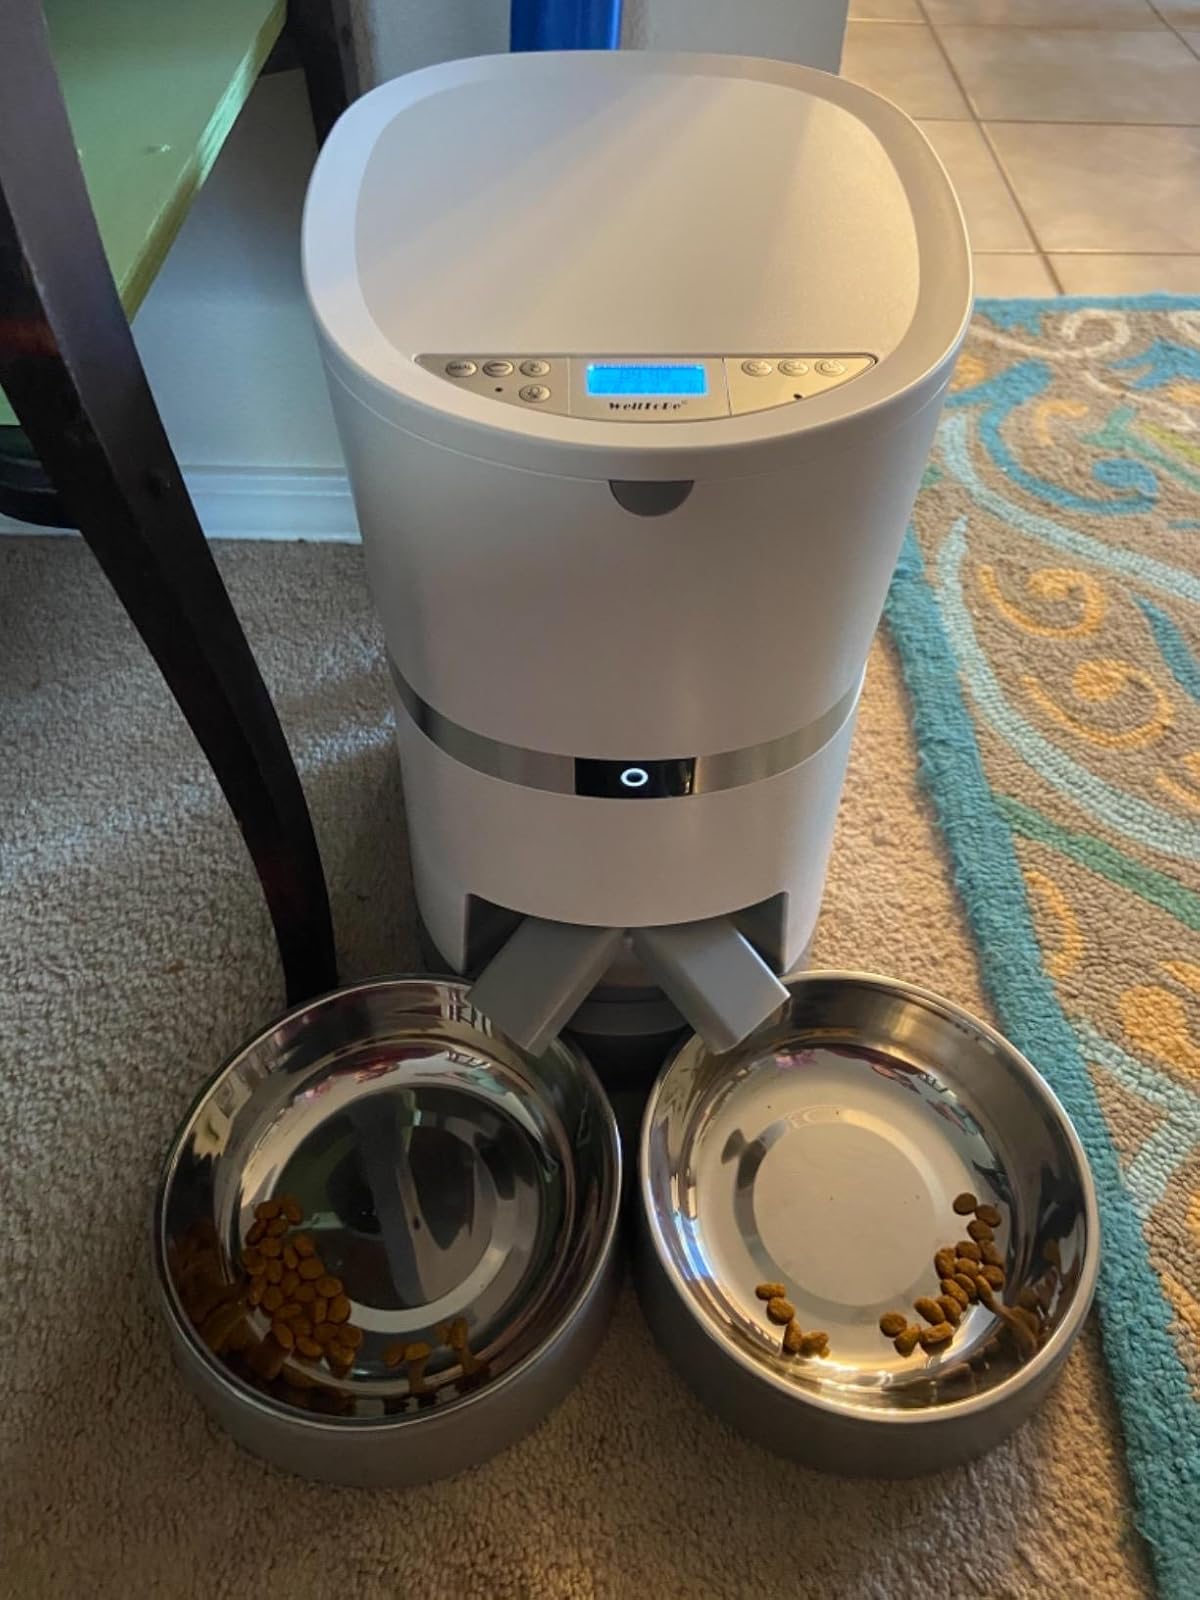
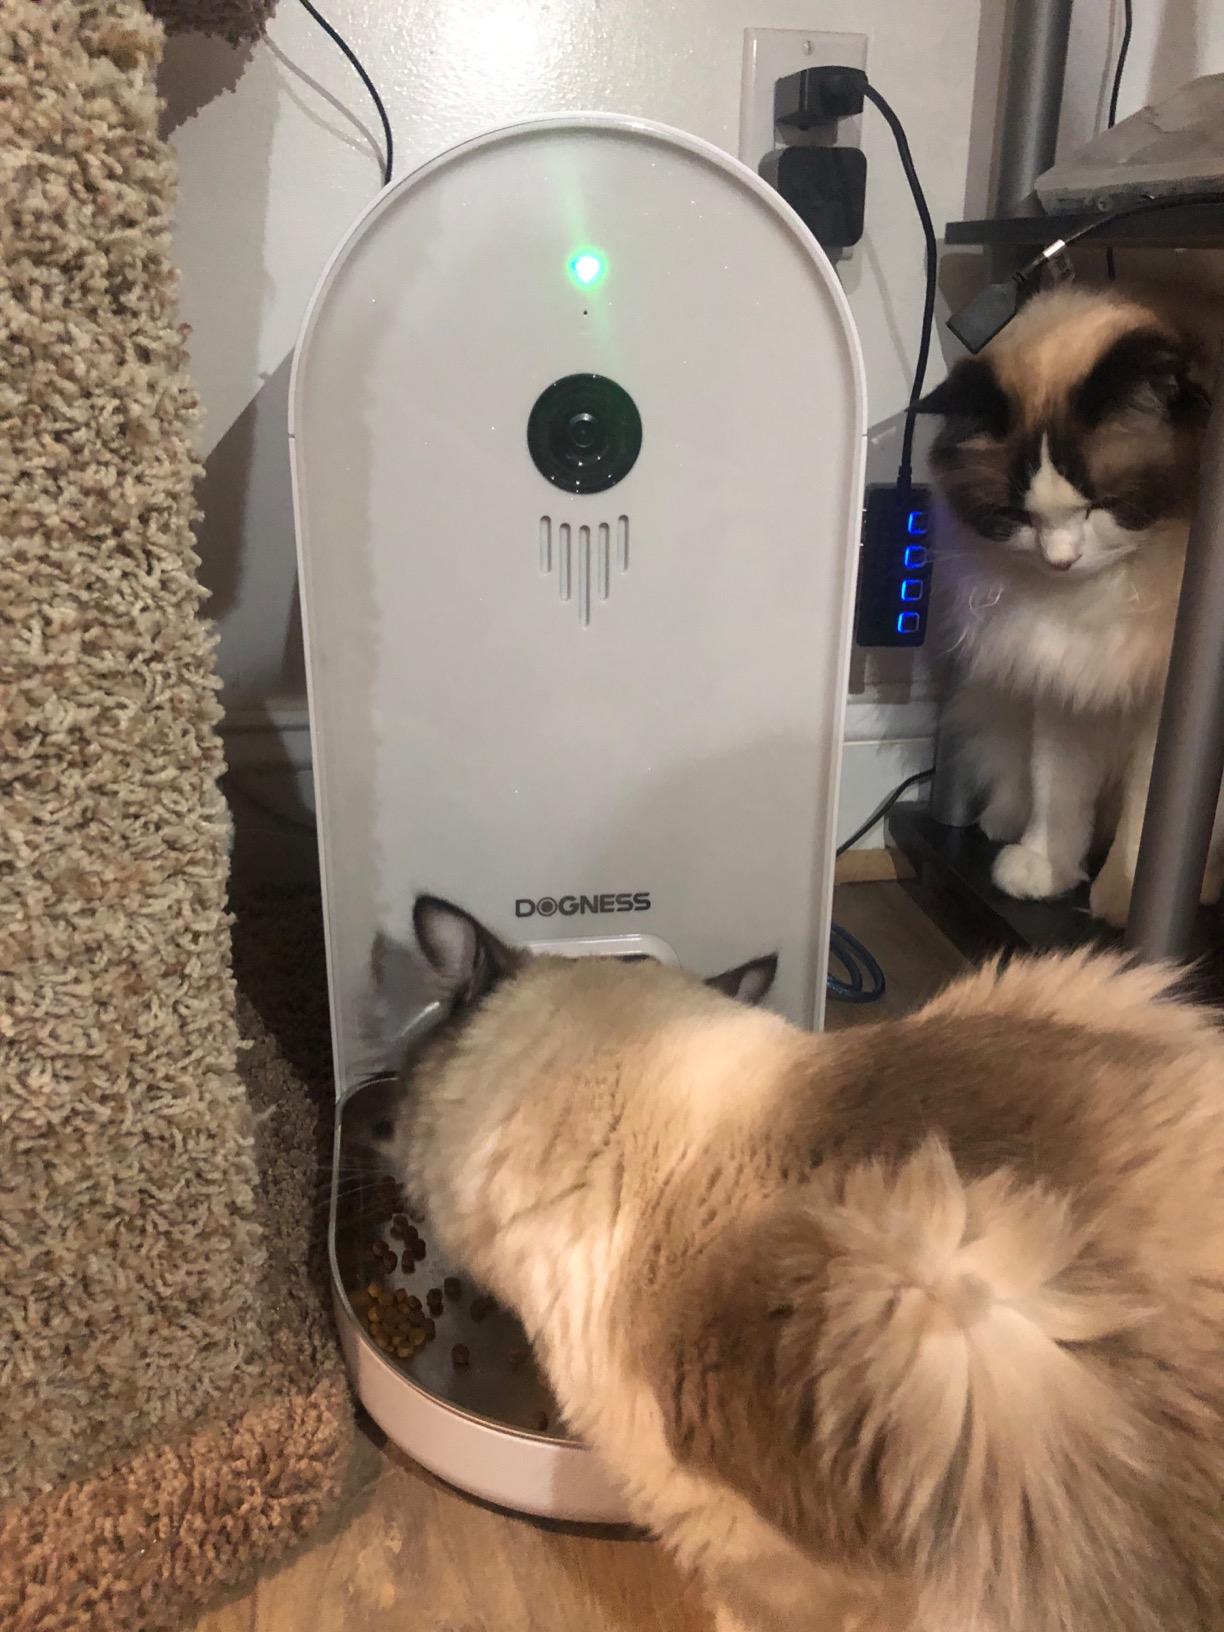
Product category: items_feeder
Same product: no